Poland–United States relations

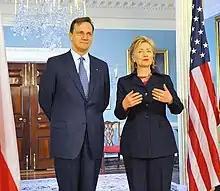
Foreign Minister Sikorski meets US Secretary of State Hillary Clinton, February 2009

On 11 September 2001, 6 Polish citizens perished at the World Trade Center in New York City during the September 11 attacks. The monument for Polish 9/11 victims at Skaryszew Park in Warsaw was unveiled by Polish President Aleksander Kwaśniewski on 11 September 2002, the 1st anniversary of the attacks.